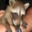
Label: raccoon